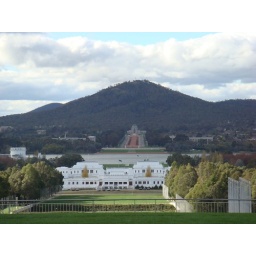
View from the roof of the Parliment Building......the white building is the old parliment building and in the distance is the ANZAC parade ground